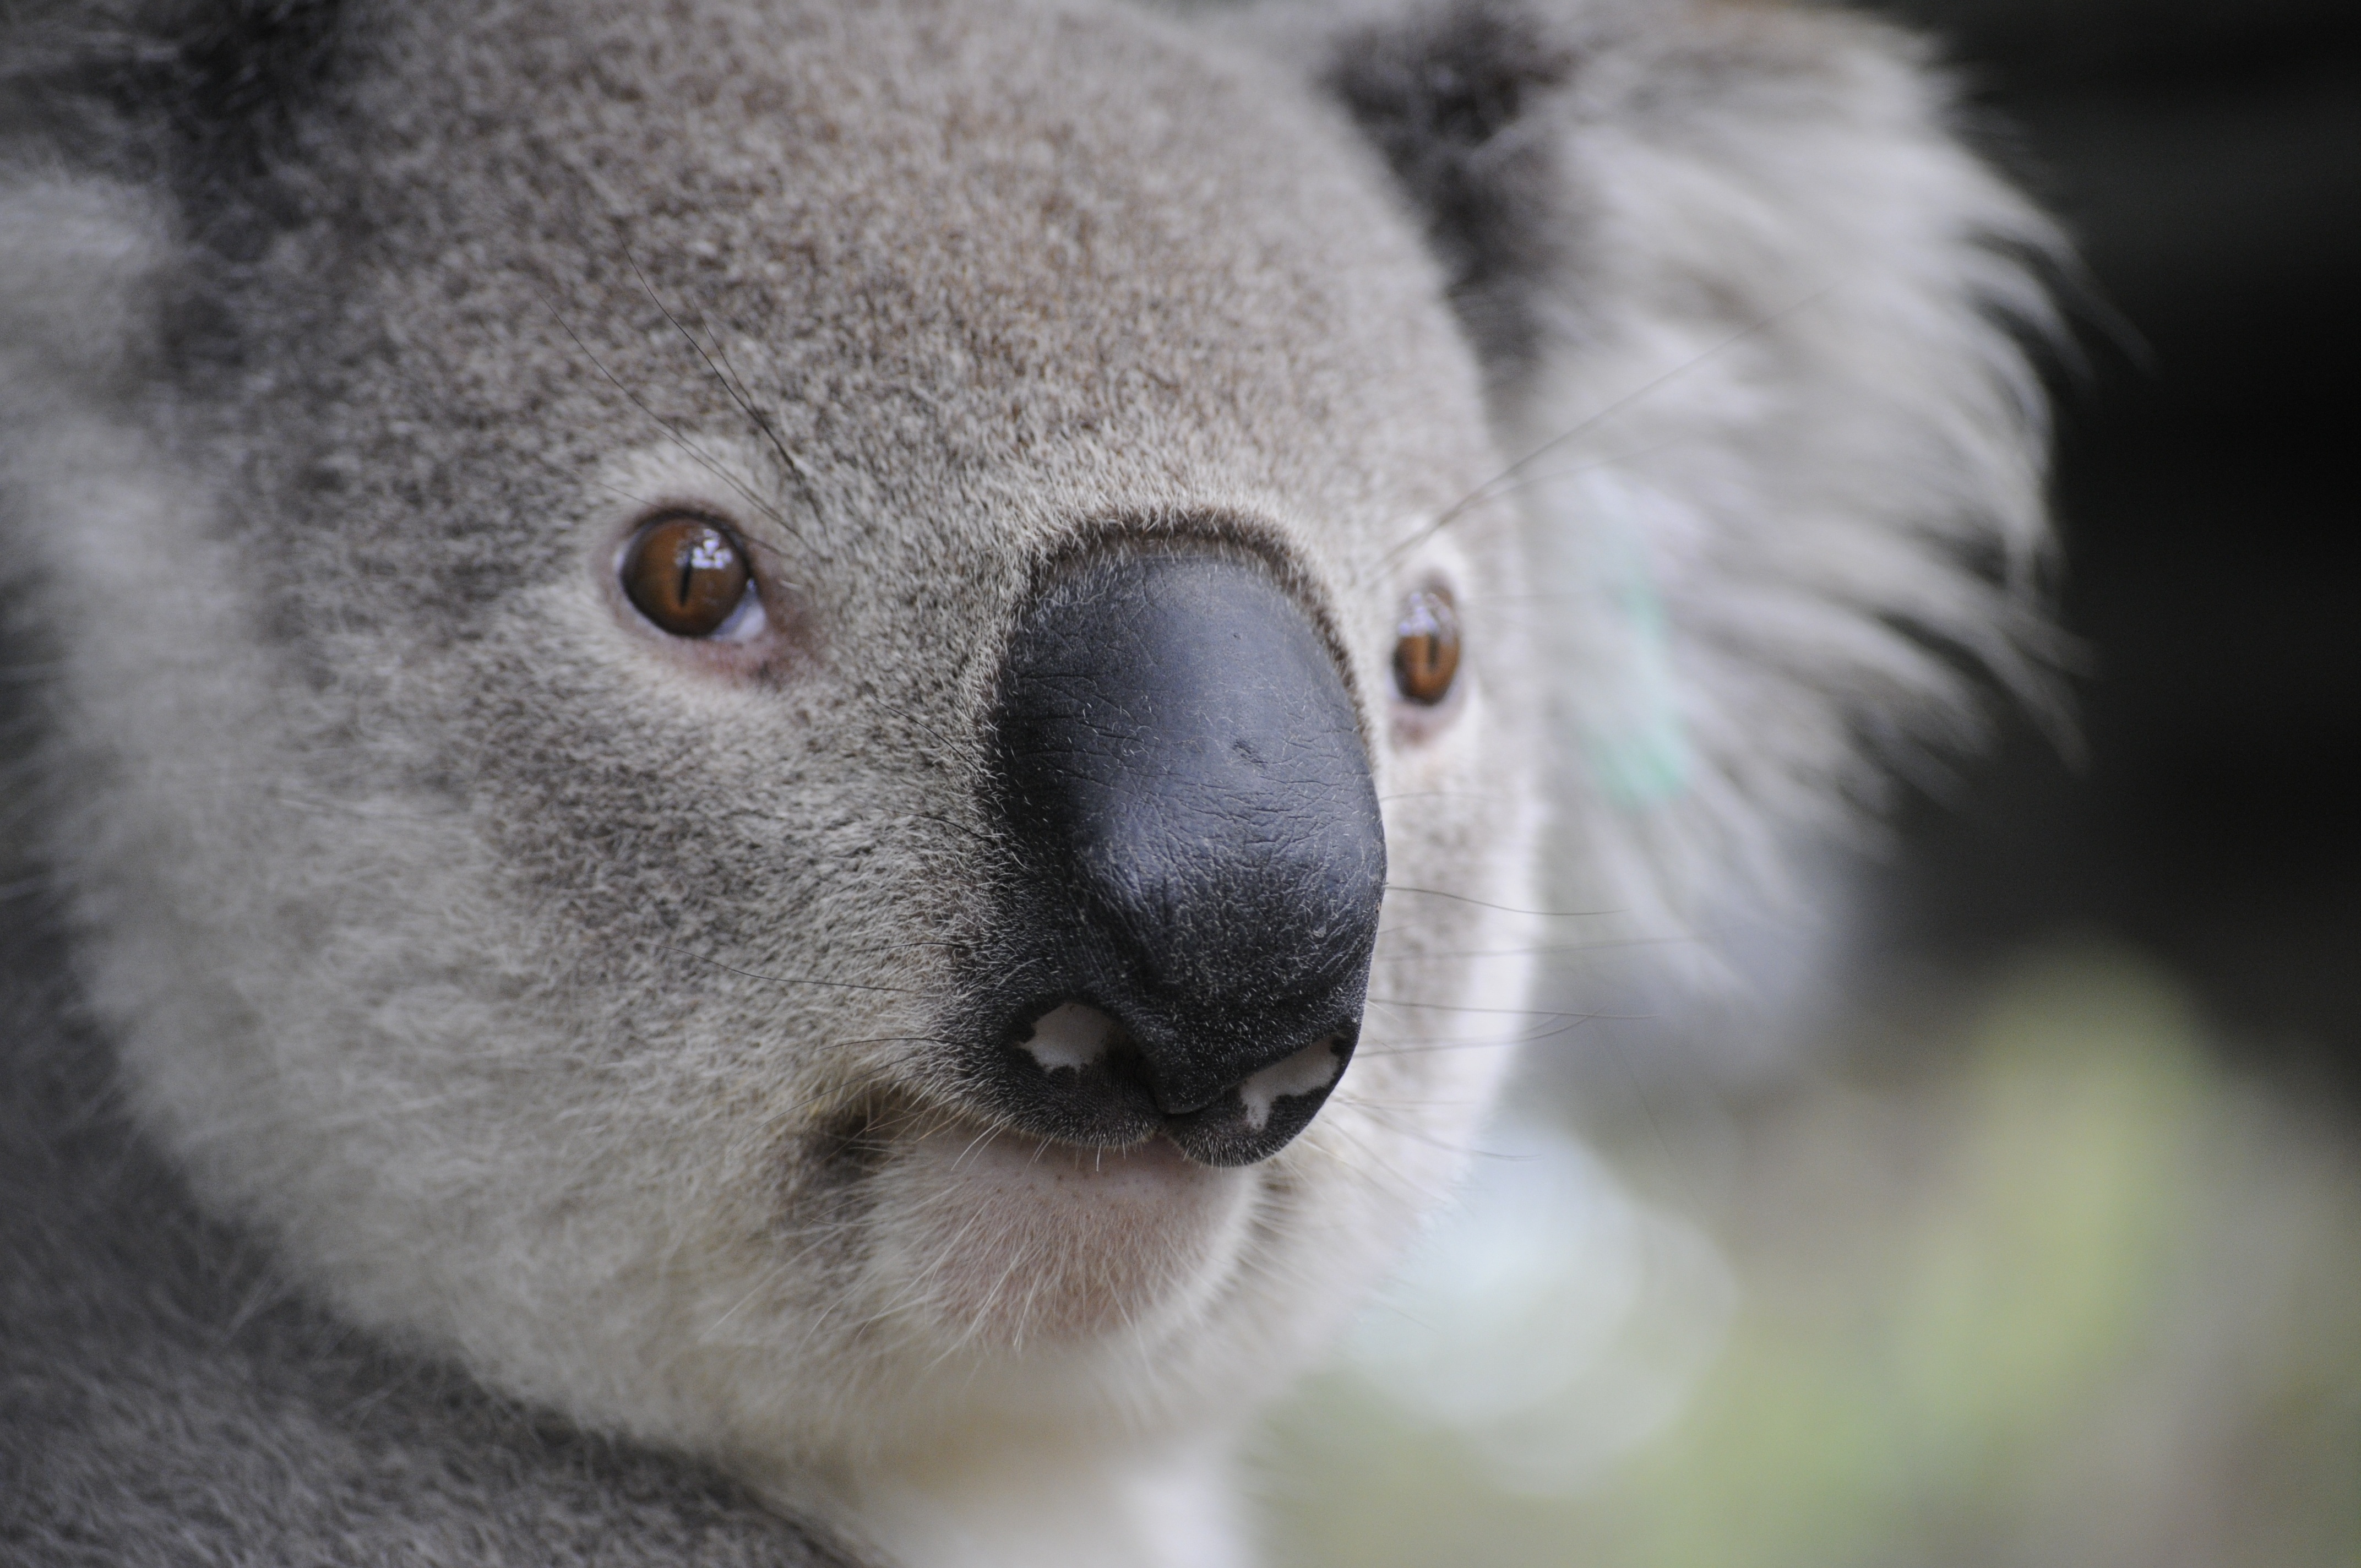
nature, puppy, wildlife, mammal, fauna, close up, australia, nose, animals, vertebrate, paws, koala, marsupial